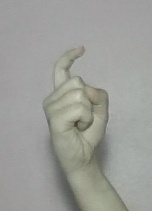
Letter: ra